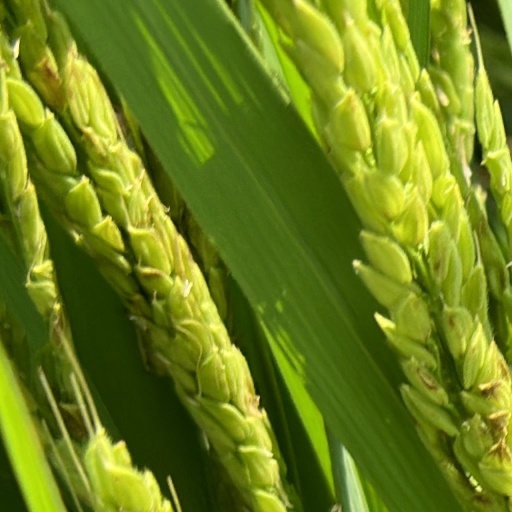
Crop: rice